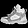
Label: Ankle boot